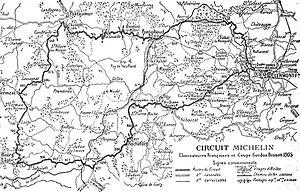
Coupe Gordon Bennett 1905 (Auvergne) - Histoire de l'automobile, Pierre Souvestre, éd. H. Dunod et E. Pinat, 1907 (ASIN B001BPBE58) p.668
La coupe automobile Gordon Bennett est une ancienne compétition automobile.
La Coupe Rochet-Schneider était une randonnée sportive pour voitures de tourisme de série organisée à partir de 1903 grâce au constructeur automobile lyonnais Rochet-Schneider, notamment le lundi de Pentecôte.